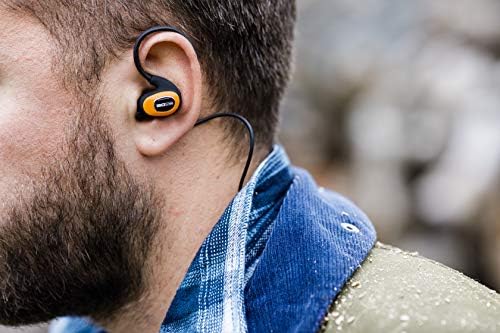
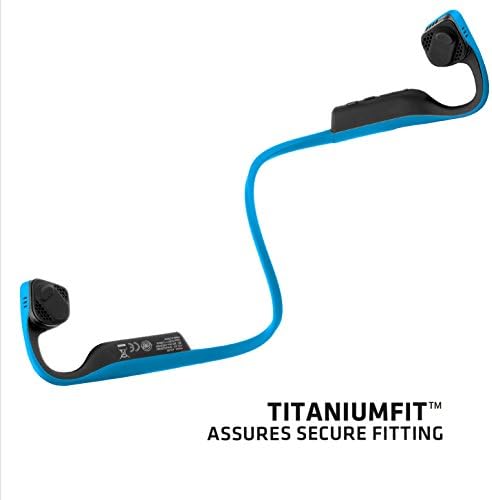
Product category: headphones
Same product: no